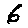
Label: 6